A. J. Hawk

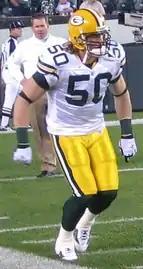
Hawk in 2006 during player introductions

The Green Bay Packers selected Hawk in the first round (fifth overall) of the 2006 NFL draft. He was the first linebacker drafted in 2006.